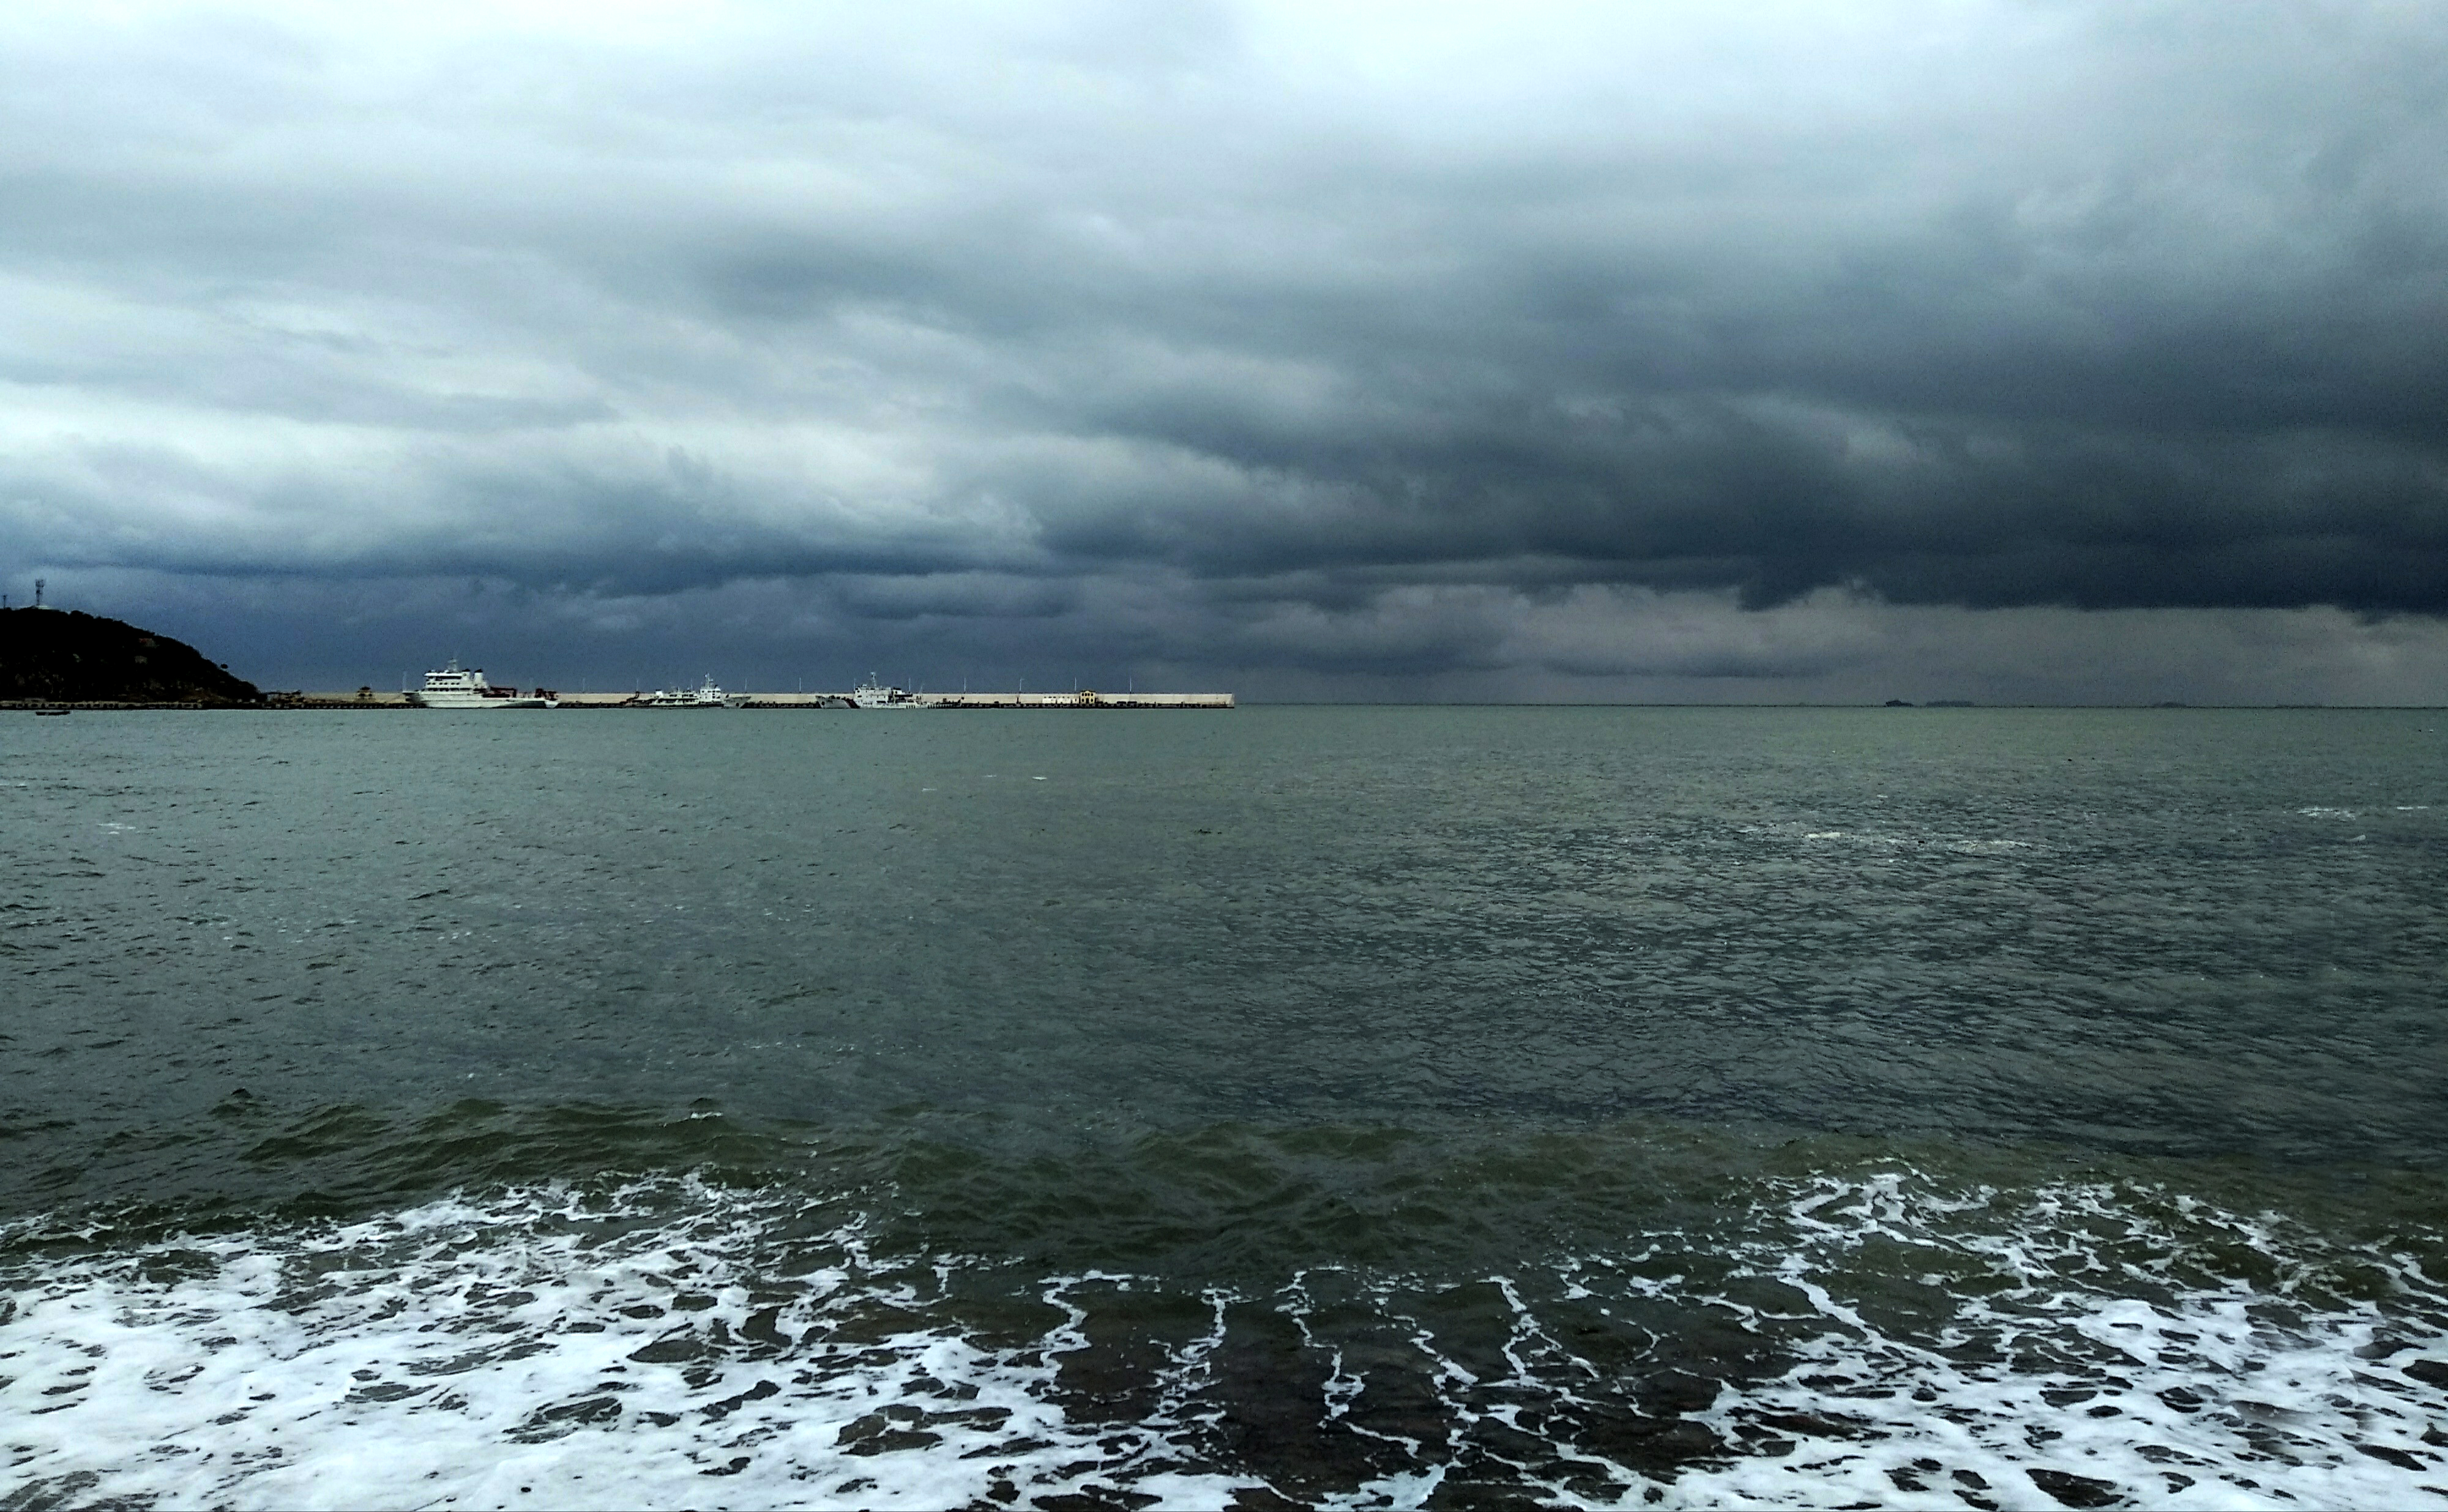
sea, sky, body of water, ocean, water, cloud, horizon, water resources, wave, sound, atmospheric phenomenon, coast, wind wave, calm, atmosphere, loch, shore, highland, coastal and oceanic landforms, cumulus, meteorological phenomenon, wind, storm, tide, photography, lake, bay, landscape, channel, inlet, headland